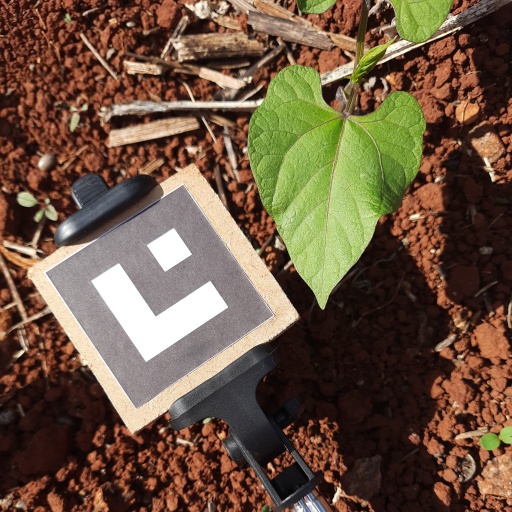
Observations: wavy surface, no eating holes, under sunlight